Ryukyuan religion

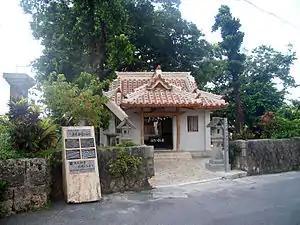
"Harimizu utaki" (Harimizu Shrine), a Ryukyuan shrine in Miyakojima, Okinawa Prefecture.

The Ryukyuan religion (琉球信仰), Ryūkyū Shintō (琉球神道), Nirai Kanai Shinkō (ニライカナイ信仰), or Utaki Shinkō (御嶽信仰) is the indigenous belief system of the Ryukyu Islands.